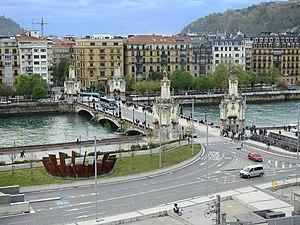
Le pont de María Cristina est un pont sur la rivière Urumea qui traverse la ville basque de Saint-Sébastien.